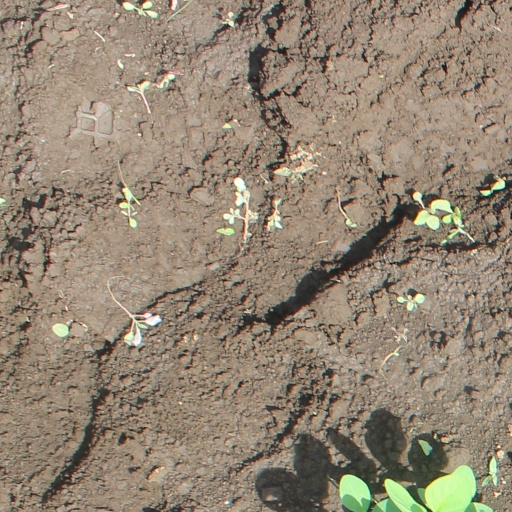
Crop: soybean